Saint Hill Manor

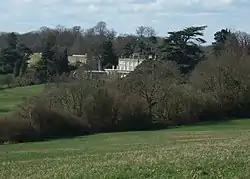

Saint Hill Manor is a Grade II listed country house at Saint Hill Green, near East Grinstead in West Sussex, England. It was constructed in 1792 and had several notable owners before being purchased by L. Ron Hubbard and becoming the British headquarters of Church of Scientology.